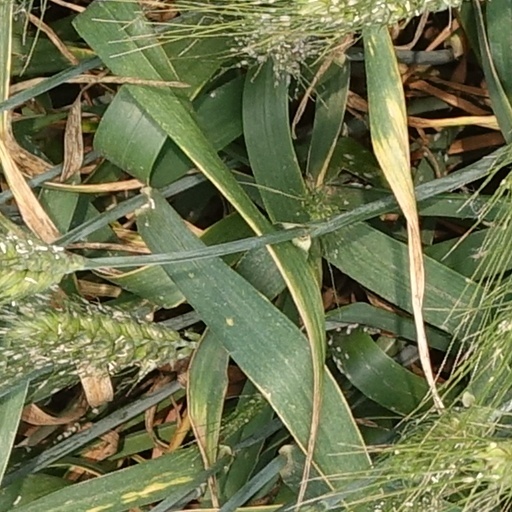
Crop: wheat